Sendai

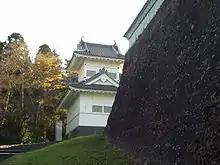
Sendai Castle

Sendai is home to historical sites related to the Date clan. The ruins of Sendai Castle are close to downtown on Aobayama, which also gives a panoramic view of the city. The Zuihōden is the tomb of Date Masamune and is home to artifacts related to the Date family. It is on a hill called Kyogamine, which is the traditional resting place for Date family members. In Aoba-ku, the Ōsaki Hachiman-gū "shaden", built in 1607 by Date Masamune, is designated a National Treasure. Mutsu Kokubun-ji Yakushidō is the provincial temple of Mutsu Province.